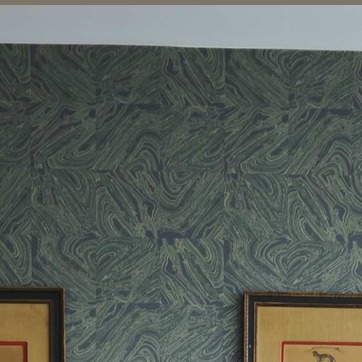
Material: wallpaper